Paraiya

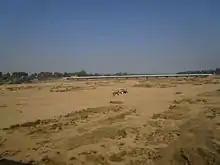
Morhar River at Paraiya, Bihar

Paraiya is a block in Gaya district of Bihar state, India. The Paraiya Block headquarters is Paraiya Khurd town, part of the Magadh division. It is located 17 km west of the district headquarters in Gaya, and 109 km north of the state capital Patna.